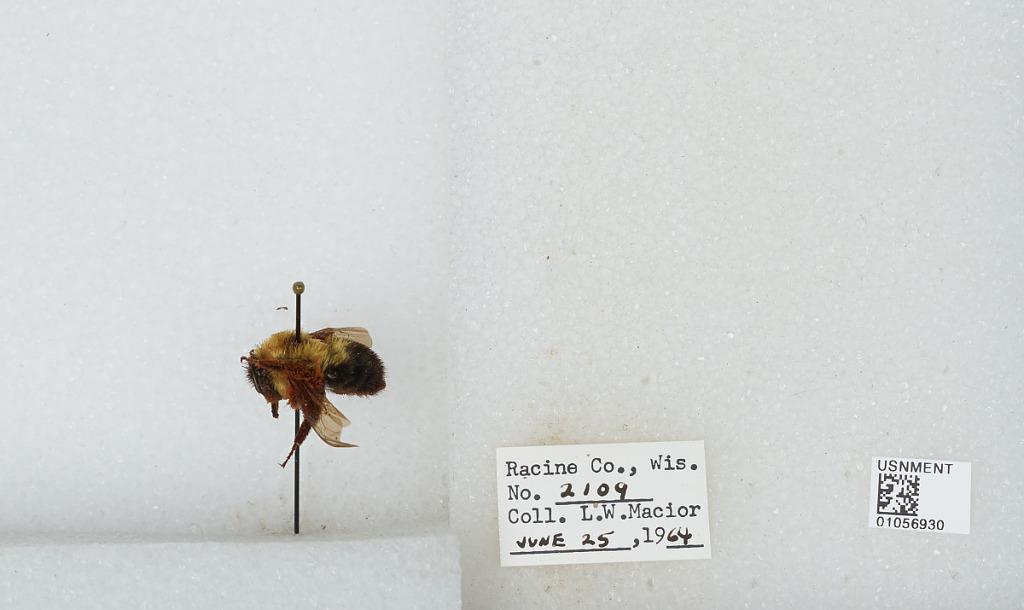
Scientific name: Bombus (Pyrobombus) bimaculatus Cresson
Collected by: L. Macior
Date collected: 1964-6-25
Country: United States
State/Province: Wisconsin
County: Racine
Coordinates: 42.78, -87.76